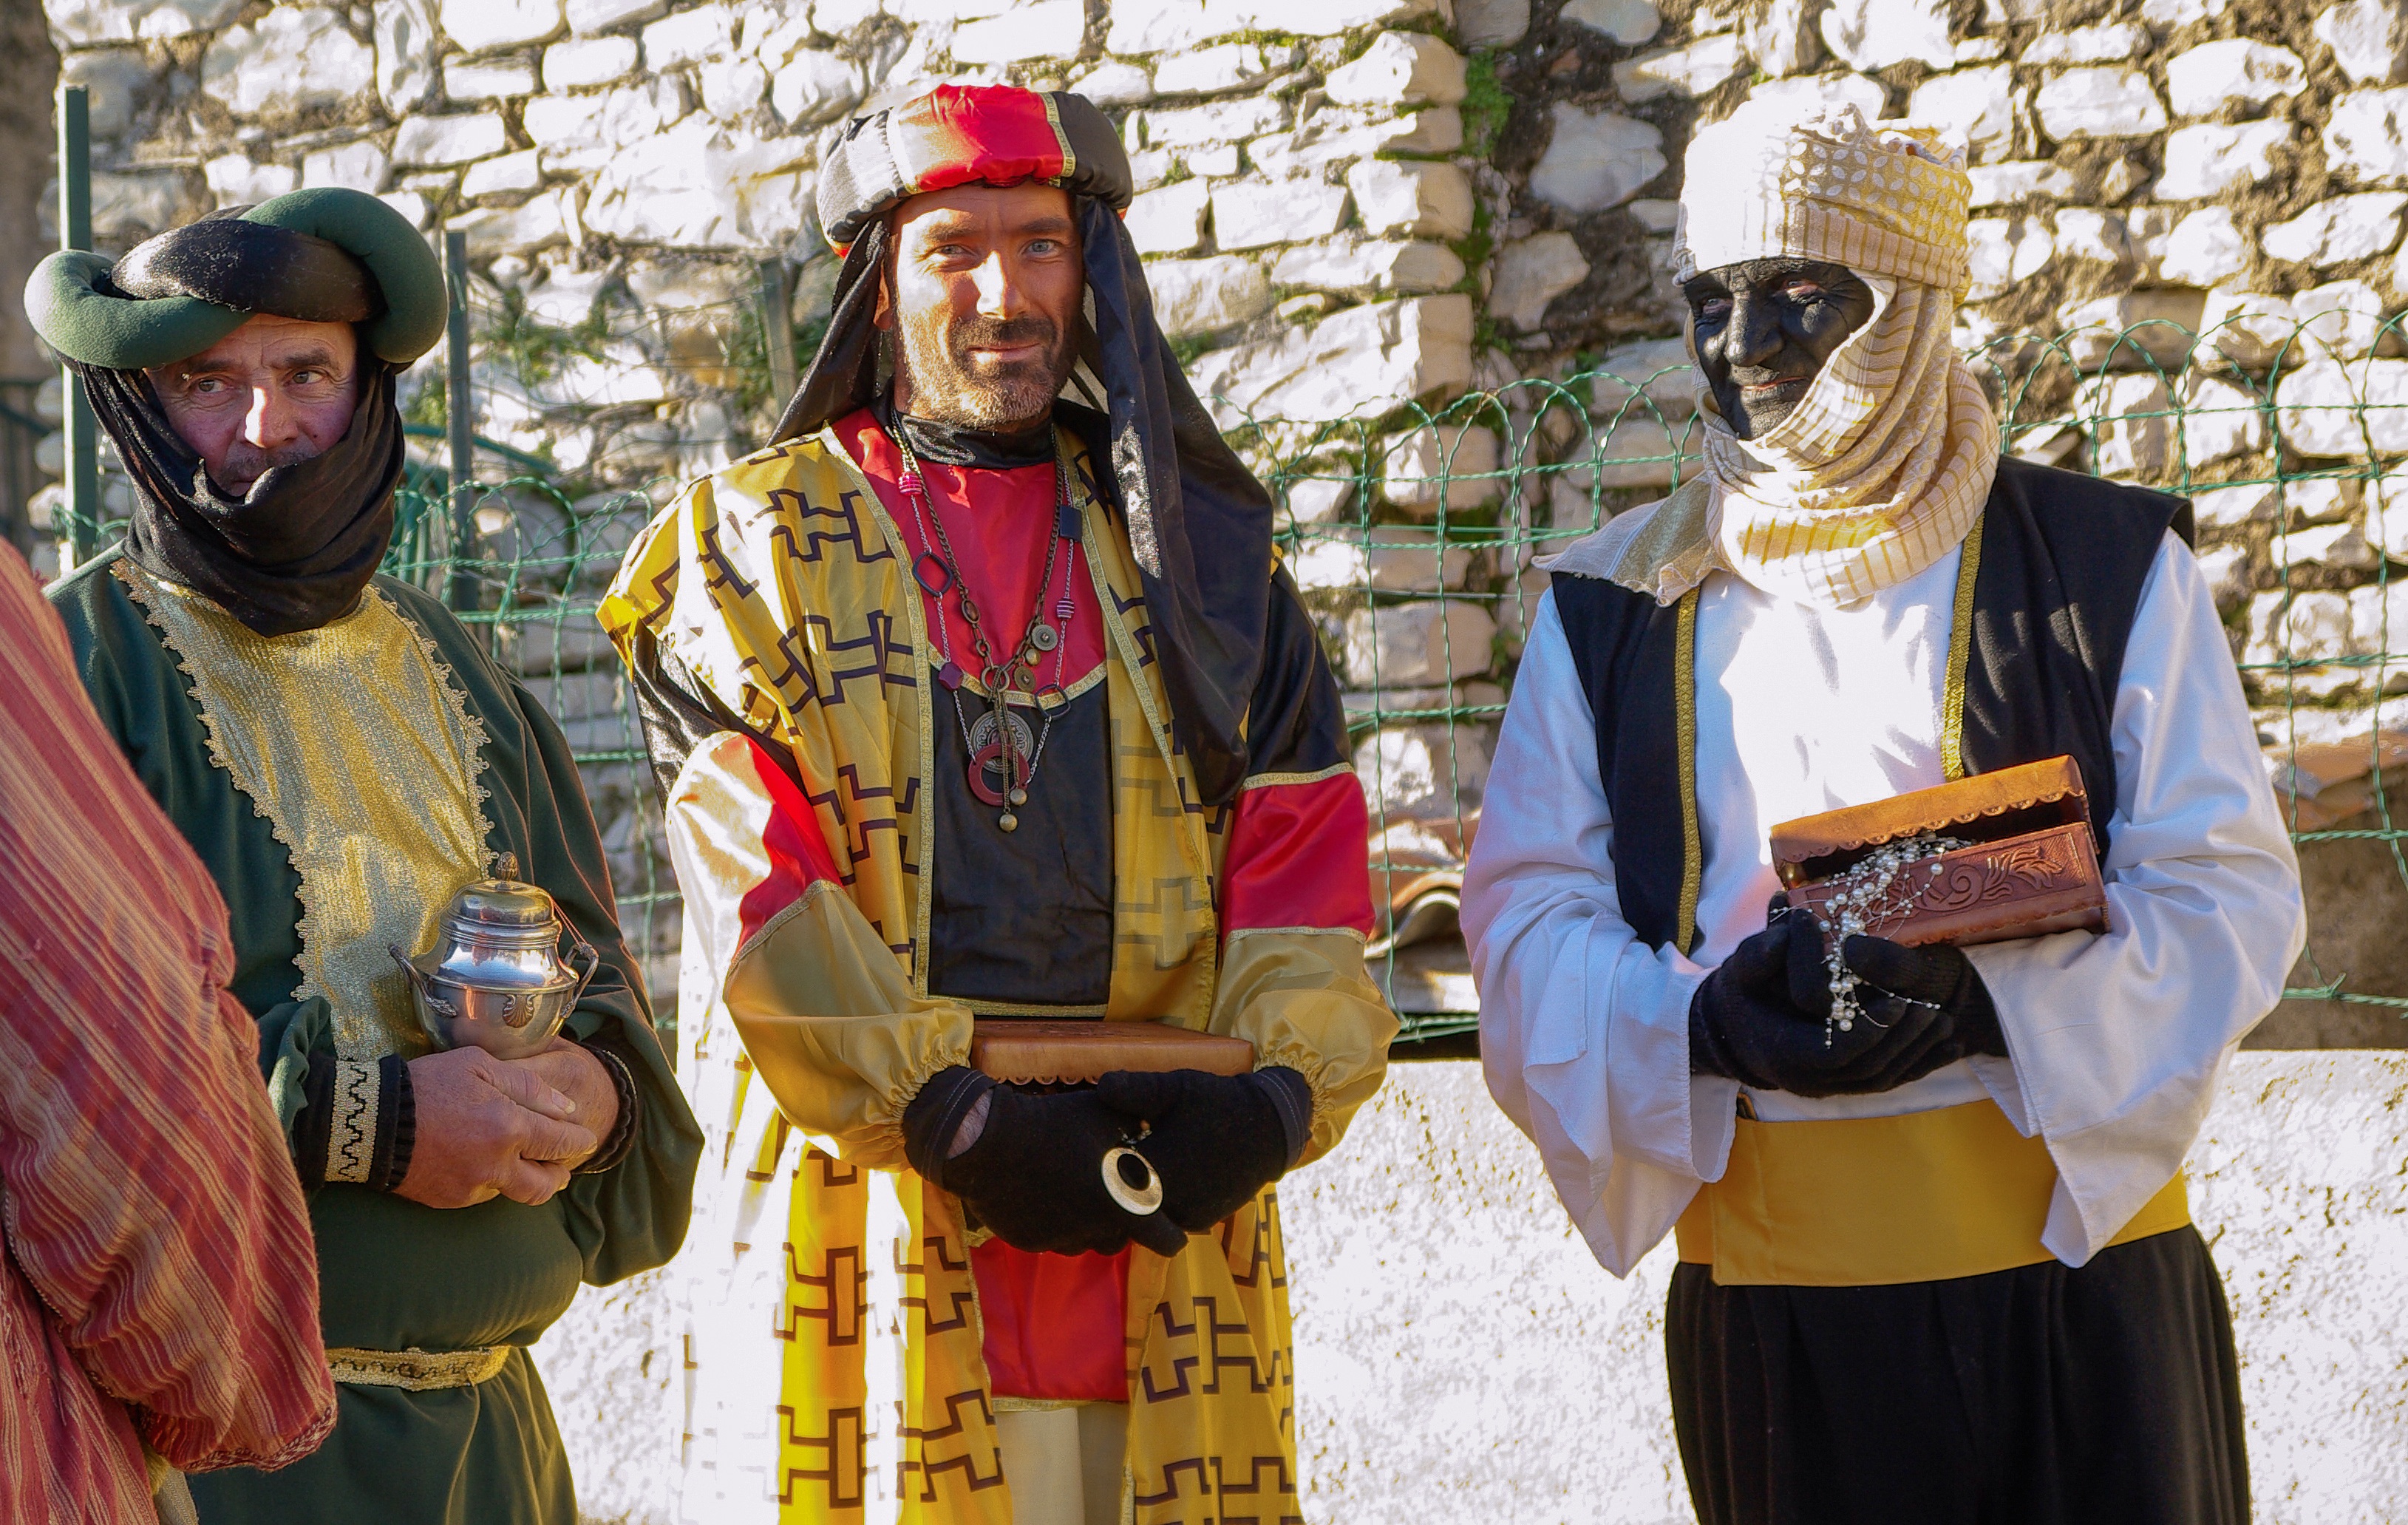
people, clothing, christmas, gifts, tradition, costume, middle ages, magi